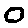
Label: 0